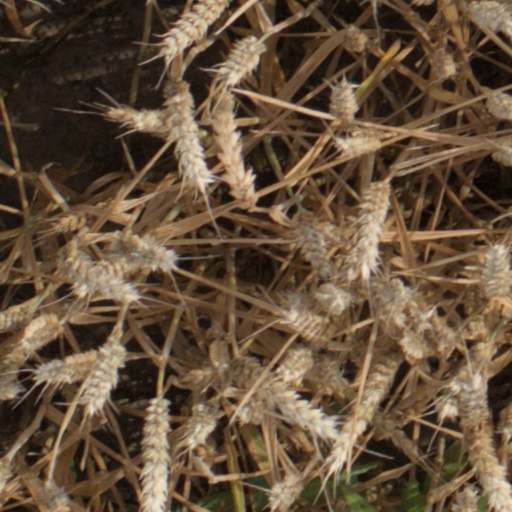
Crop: wheat